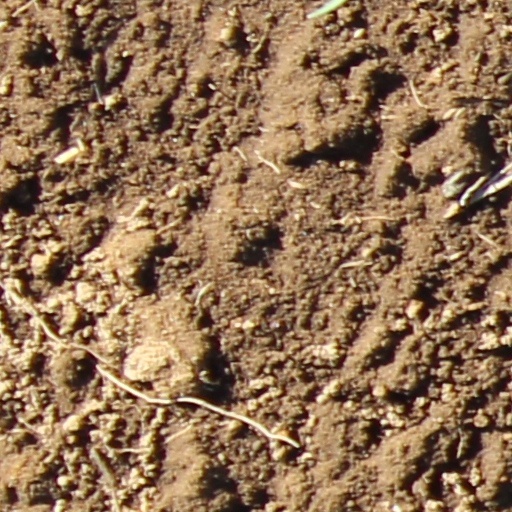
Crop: wheat